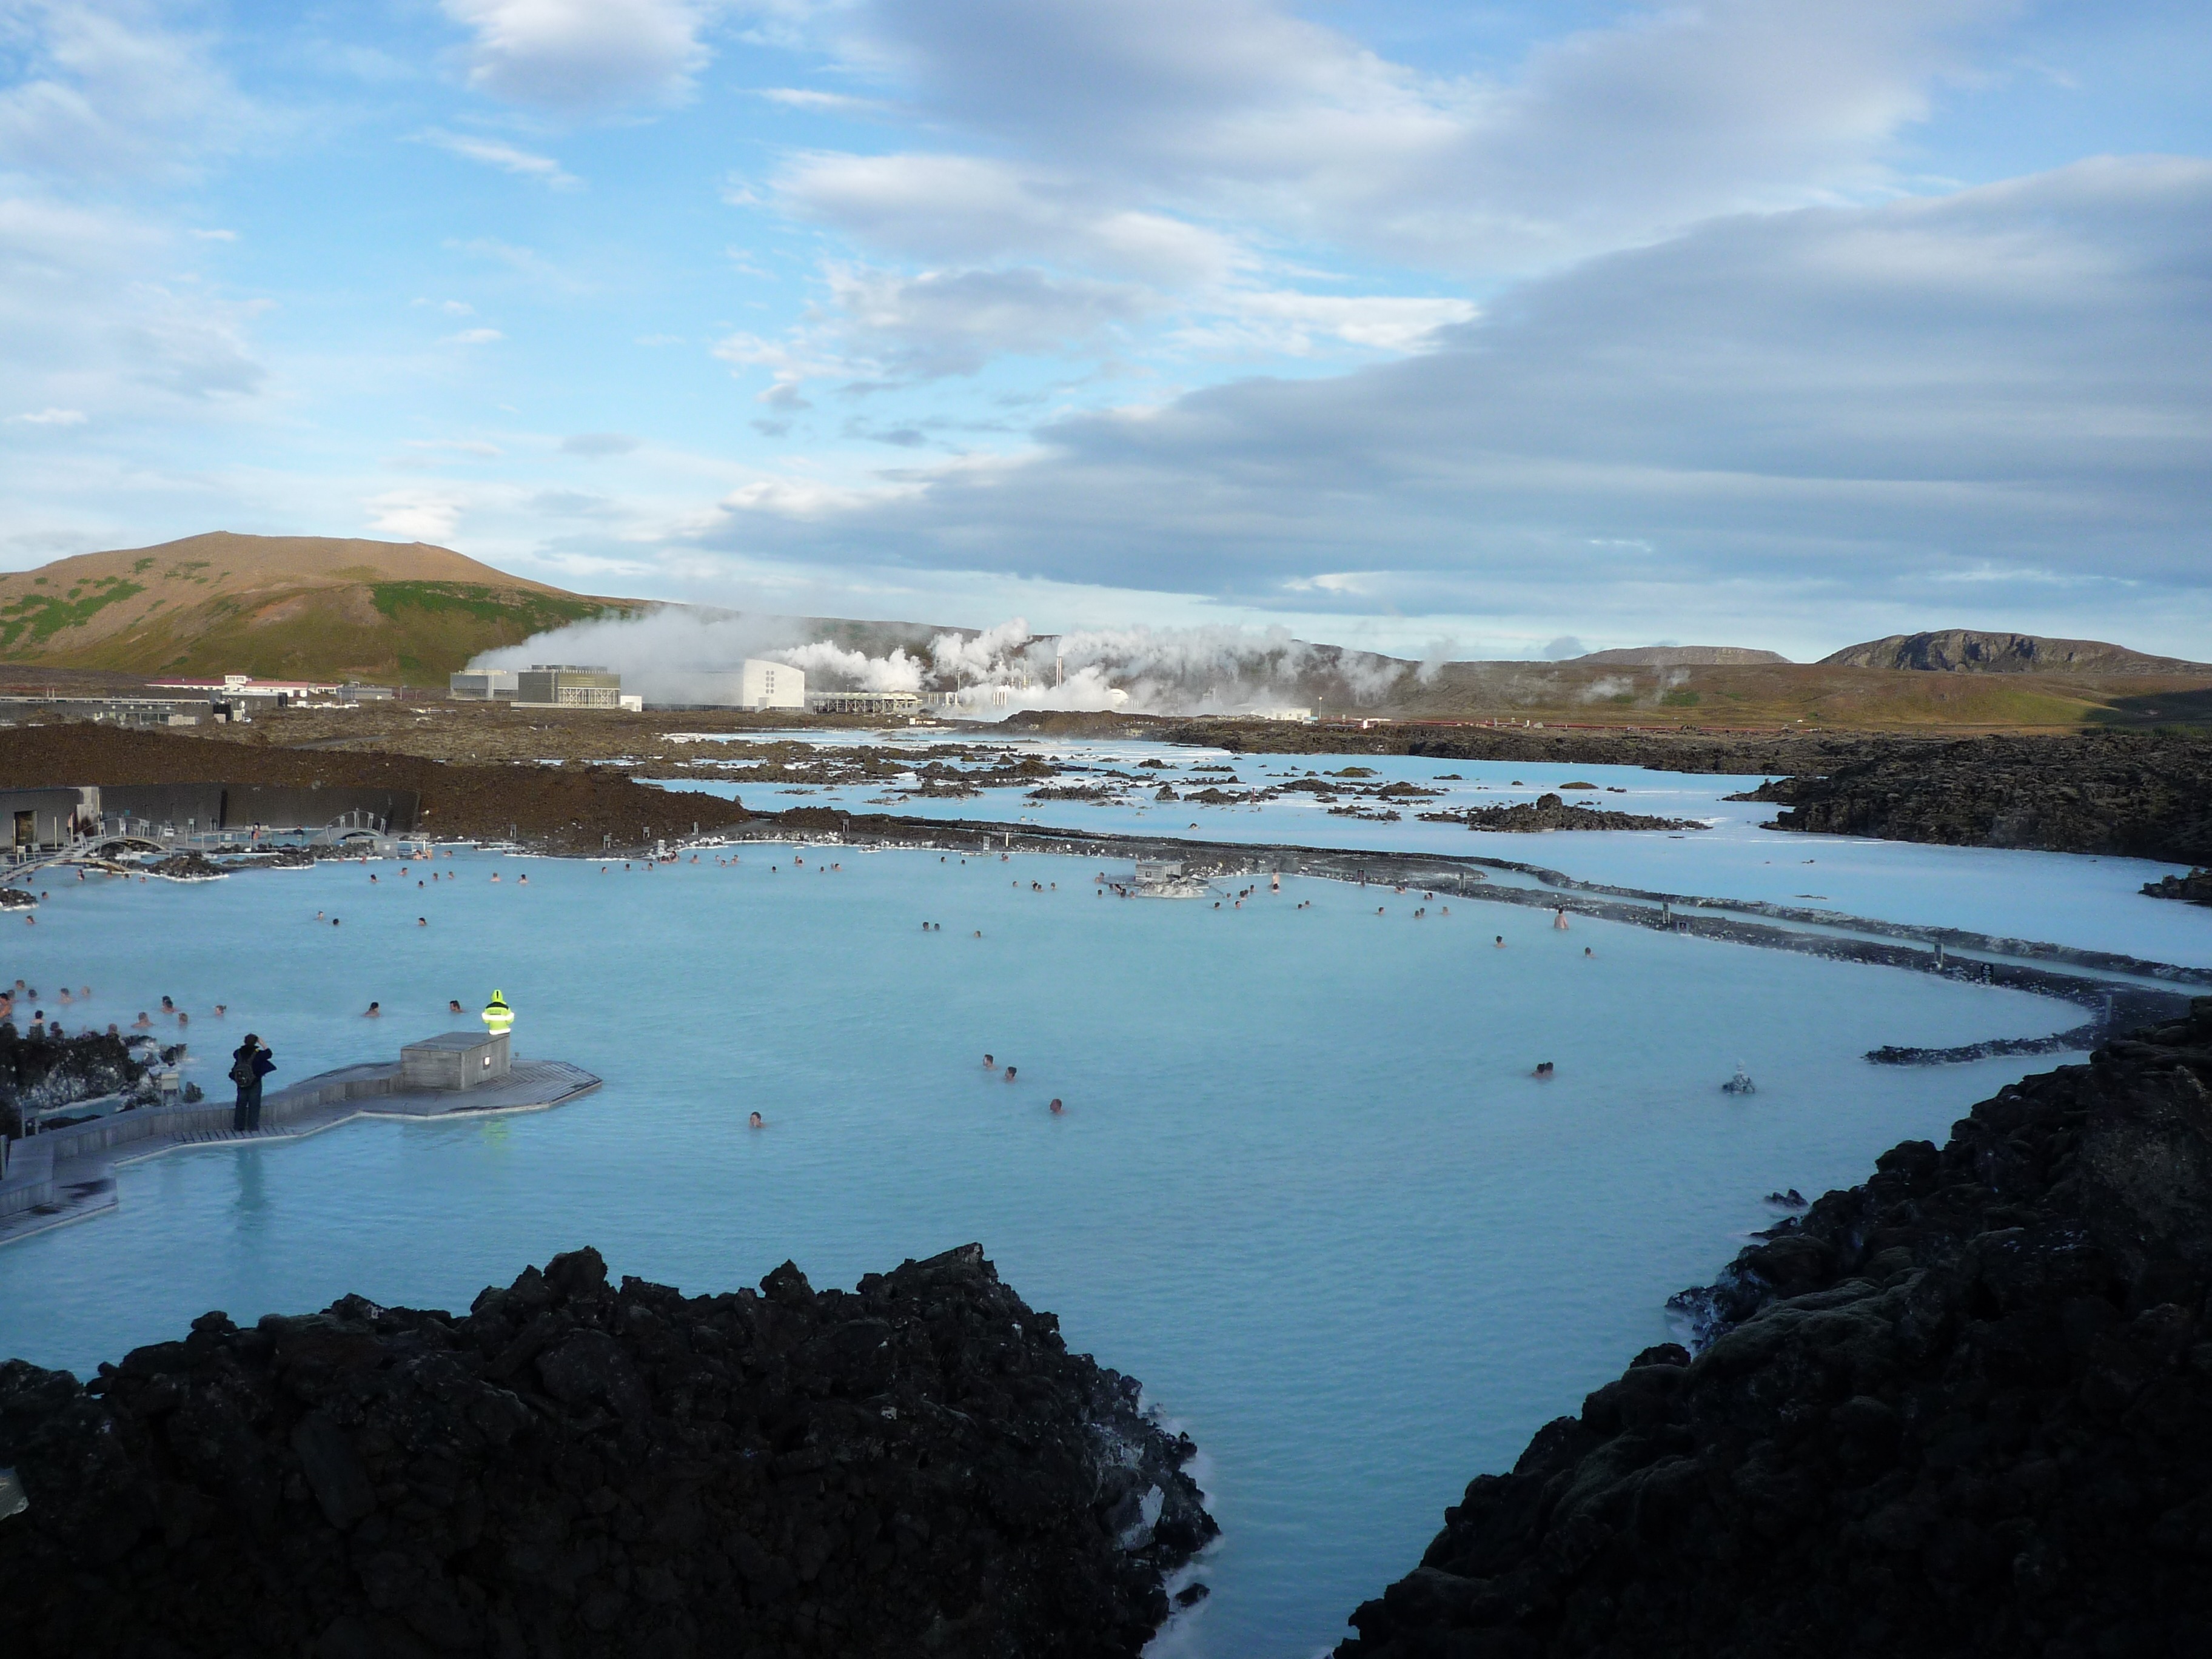
beach, landscape, sea, coast, water, nature, ocean, cloud, shore, lake, river, swim, cove, reflection, vehicle, lagoon, bay, iceland, reservoir, blue lagoon, body of water, loch